Nabataean script

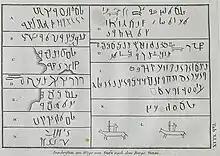
Sinaitic (Nabataean) inscriptions published in 1774 by Carsten Niebuhr

The alphabet is descended from the Aramaic alphabet. In turn, a cursive form of Nabataean developed into the Arabic alphabet from the 4th century, which is why Nabataean's letterforms are intermediate between the more northerly Semitic scripts (such as the Aramaic-derived Hebrew) and those of Arabic.